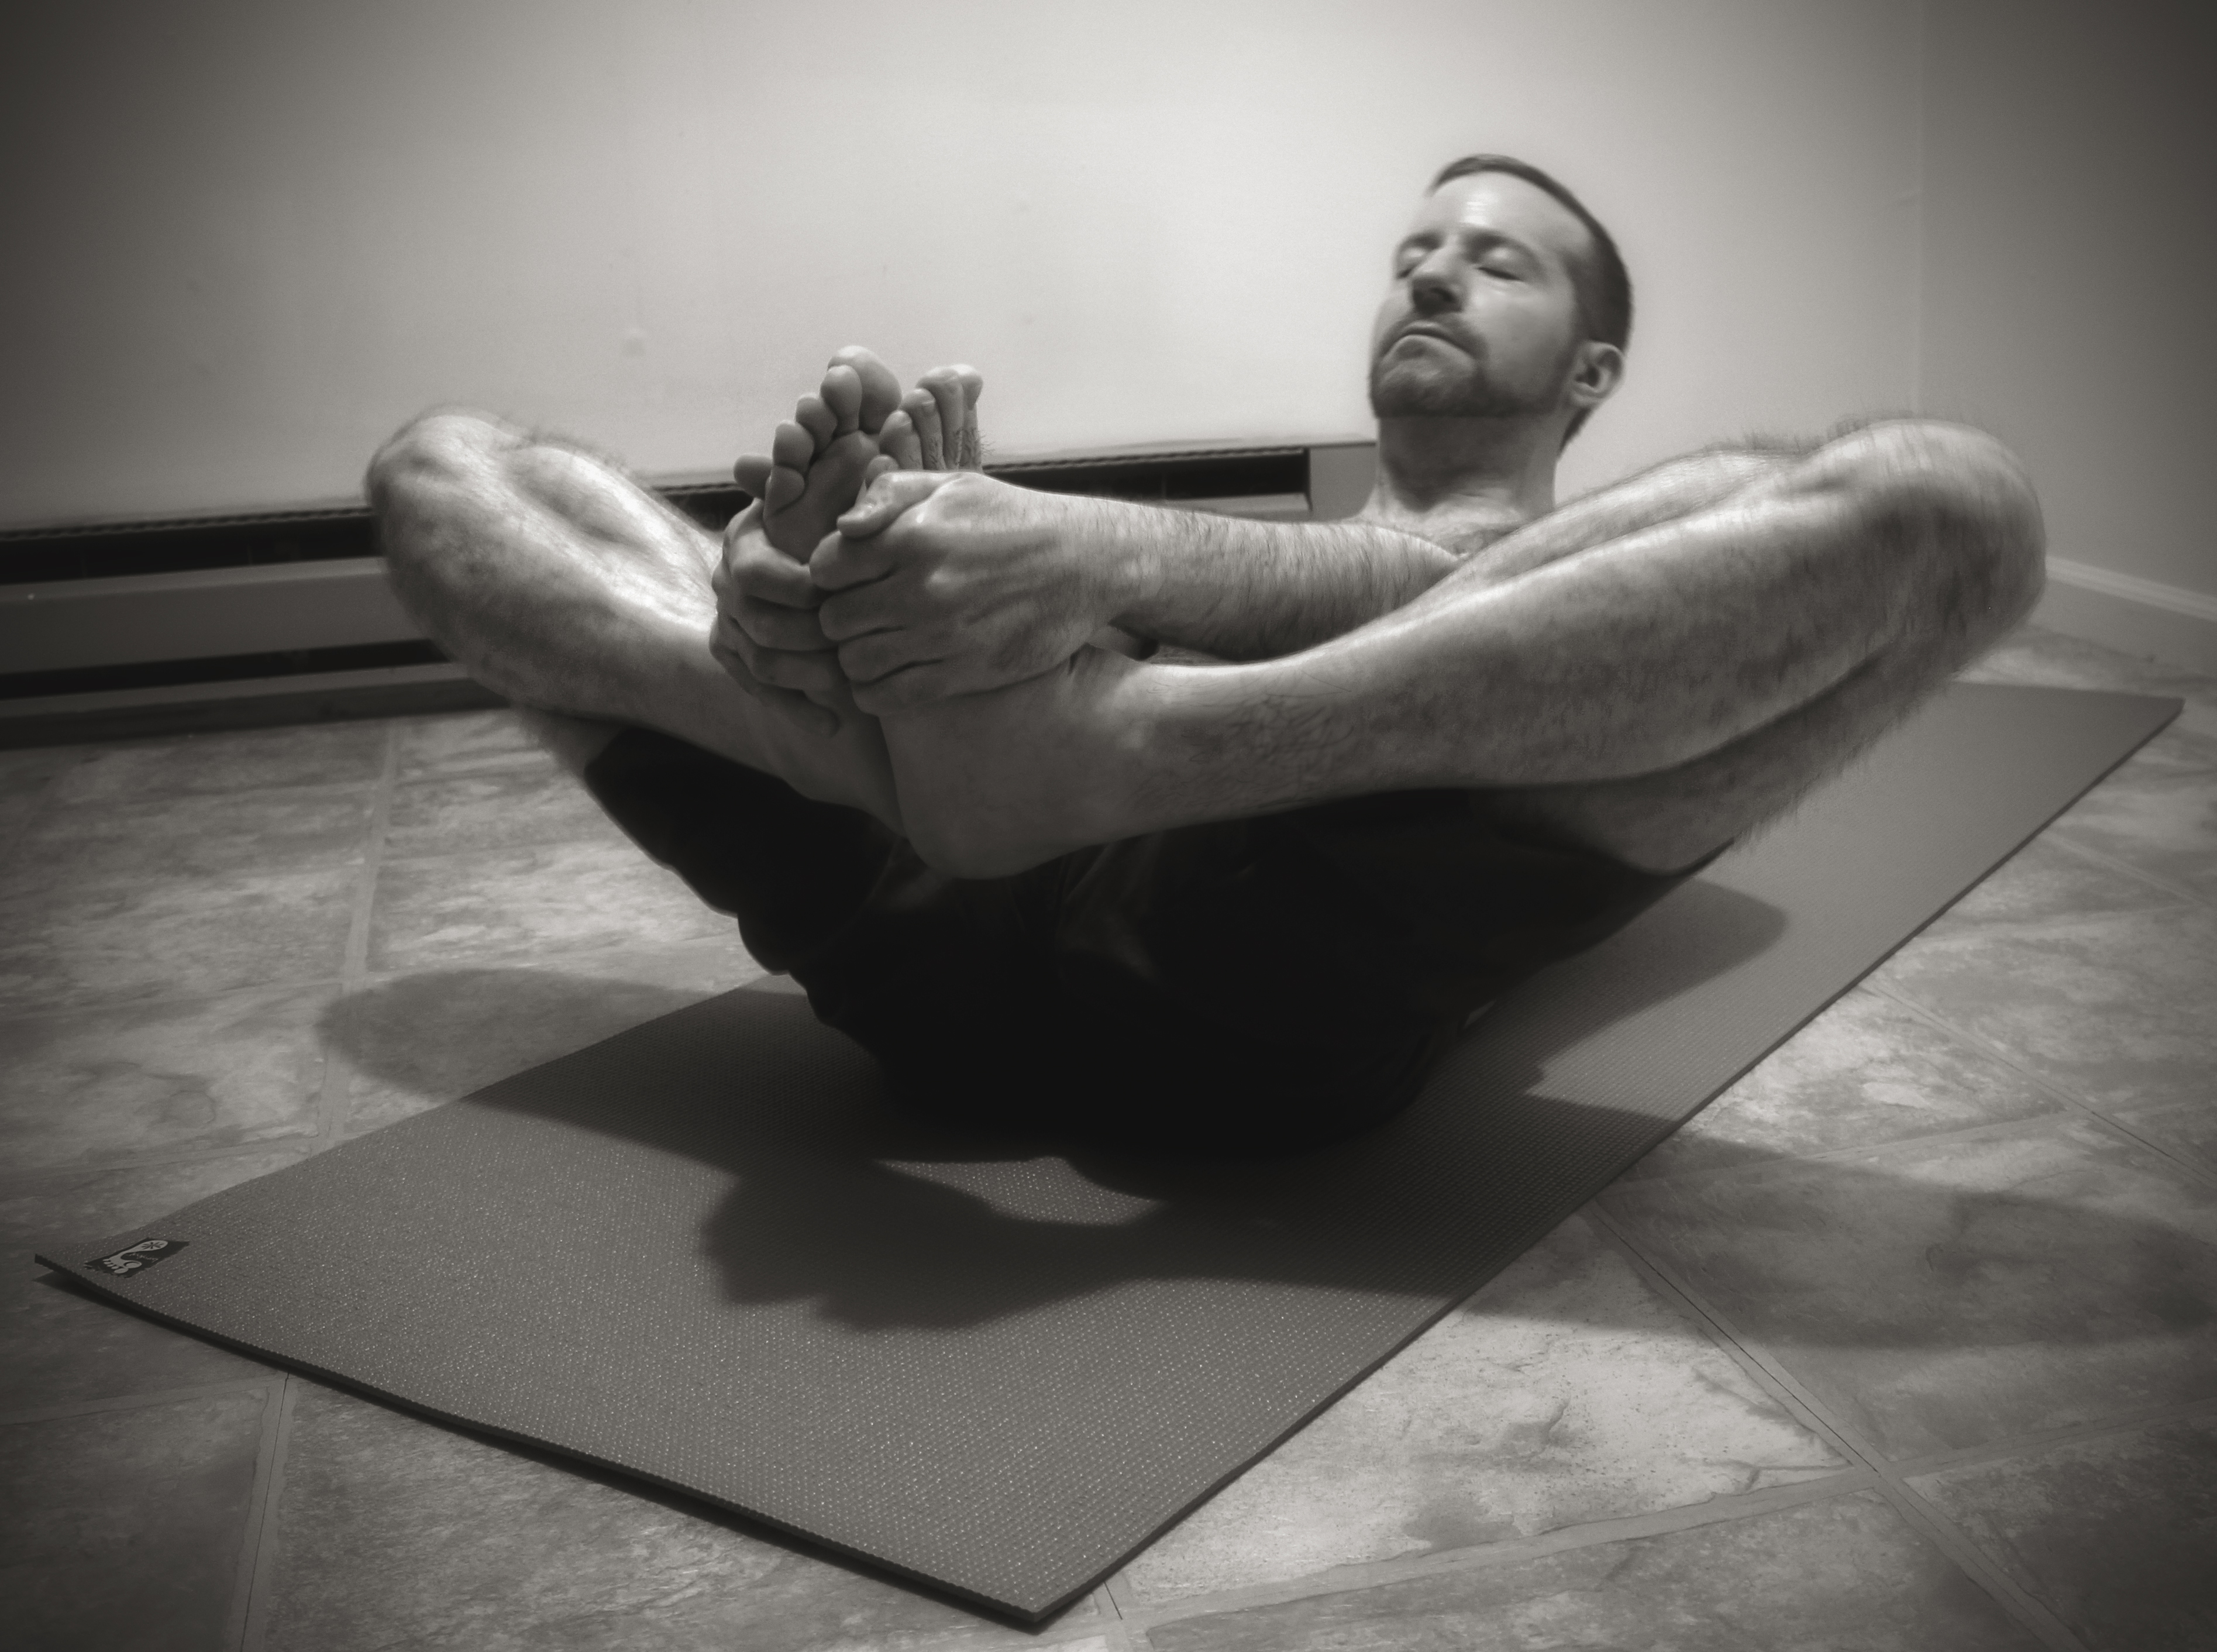
man, black and white, white, photography, male, sitting, exercise, black, monochrome, blackandwhite, creativecommons, sports, selfportrait, photograph, self, stretch, stretching, yoga, pose, asana, image, suptabaddhakonasana, monochrome photography, human positions, human action, physical fitness